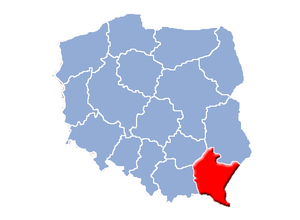
Województwo podkarpackie
Voivodskabet Nedrekarpaters beliggenhed i Polen
Województwo podkarpackie er en administrativ del af det sydøstlige Polen, et af de 16 voivodskaber, der blev skabt, efter den administrative reform i 1999. Voivodskabets hovedstad er Rzeszów. Voivodskabet Nedrekarpater har et areal på 17.844 km² og 2.101.732 indbyggere, befolkningstætheden er på 117.8 personer pr km².